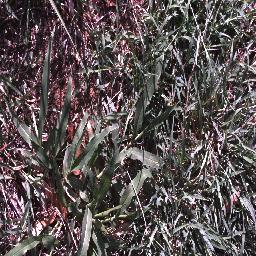
Label: negative